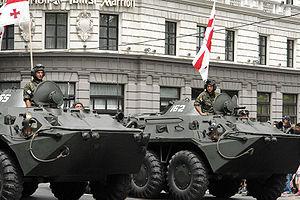
Les forces armées de Géorgie, est le nom de l'unité des forces armées de la Géorgie. Les objectifs de la politique de défense nationale sont fondées sur la Constitution de la Géorgie. Son rôle est de garantir la préservation de l'indépendance et la souveraineté de l'État et l'intégrité de son territoire, les eaux territoriales et son espace aérien et l'ordre constitutionnel. Les forces armées de la Géorgie sont sous tutelle du Ministère de la Défense.